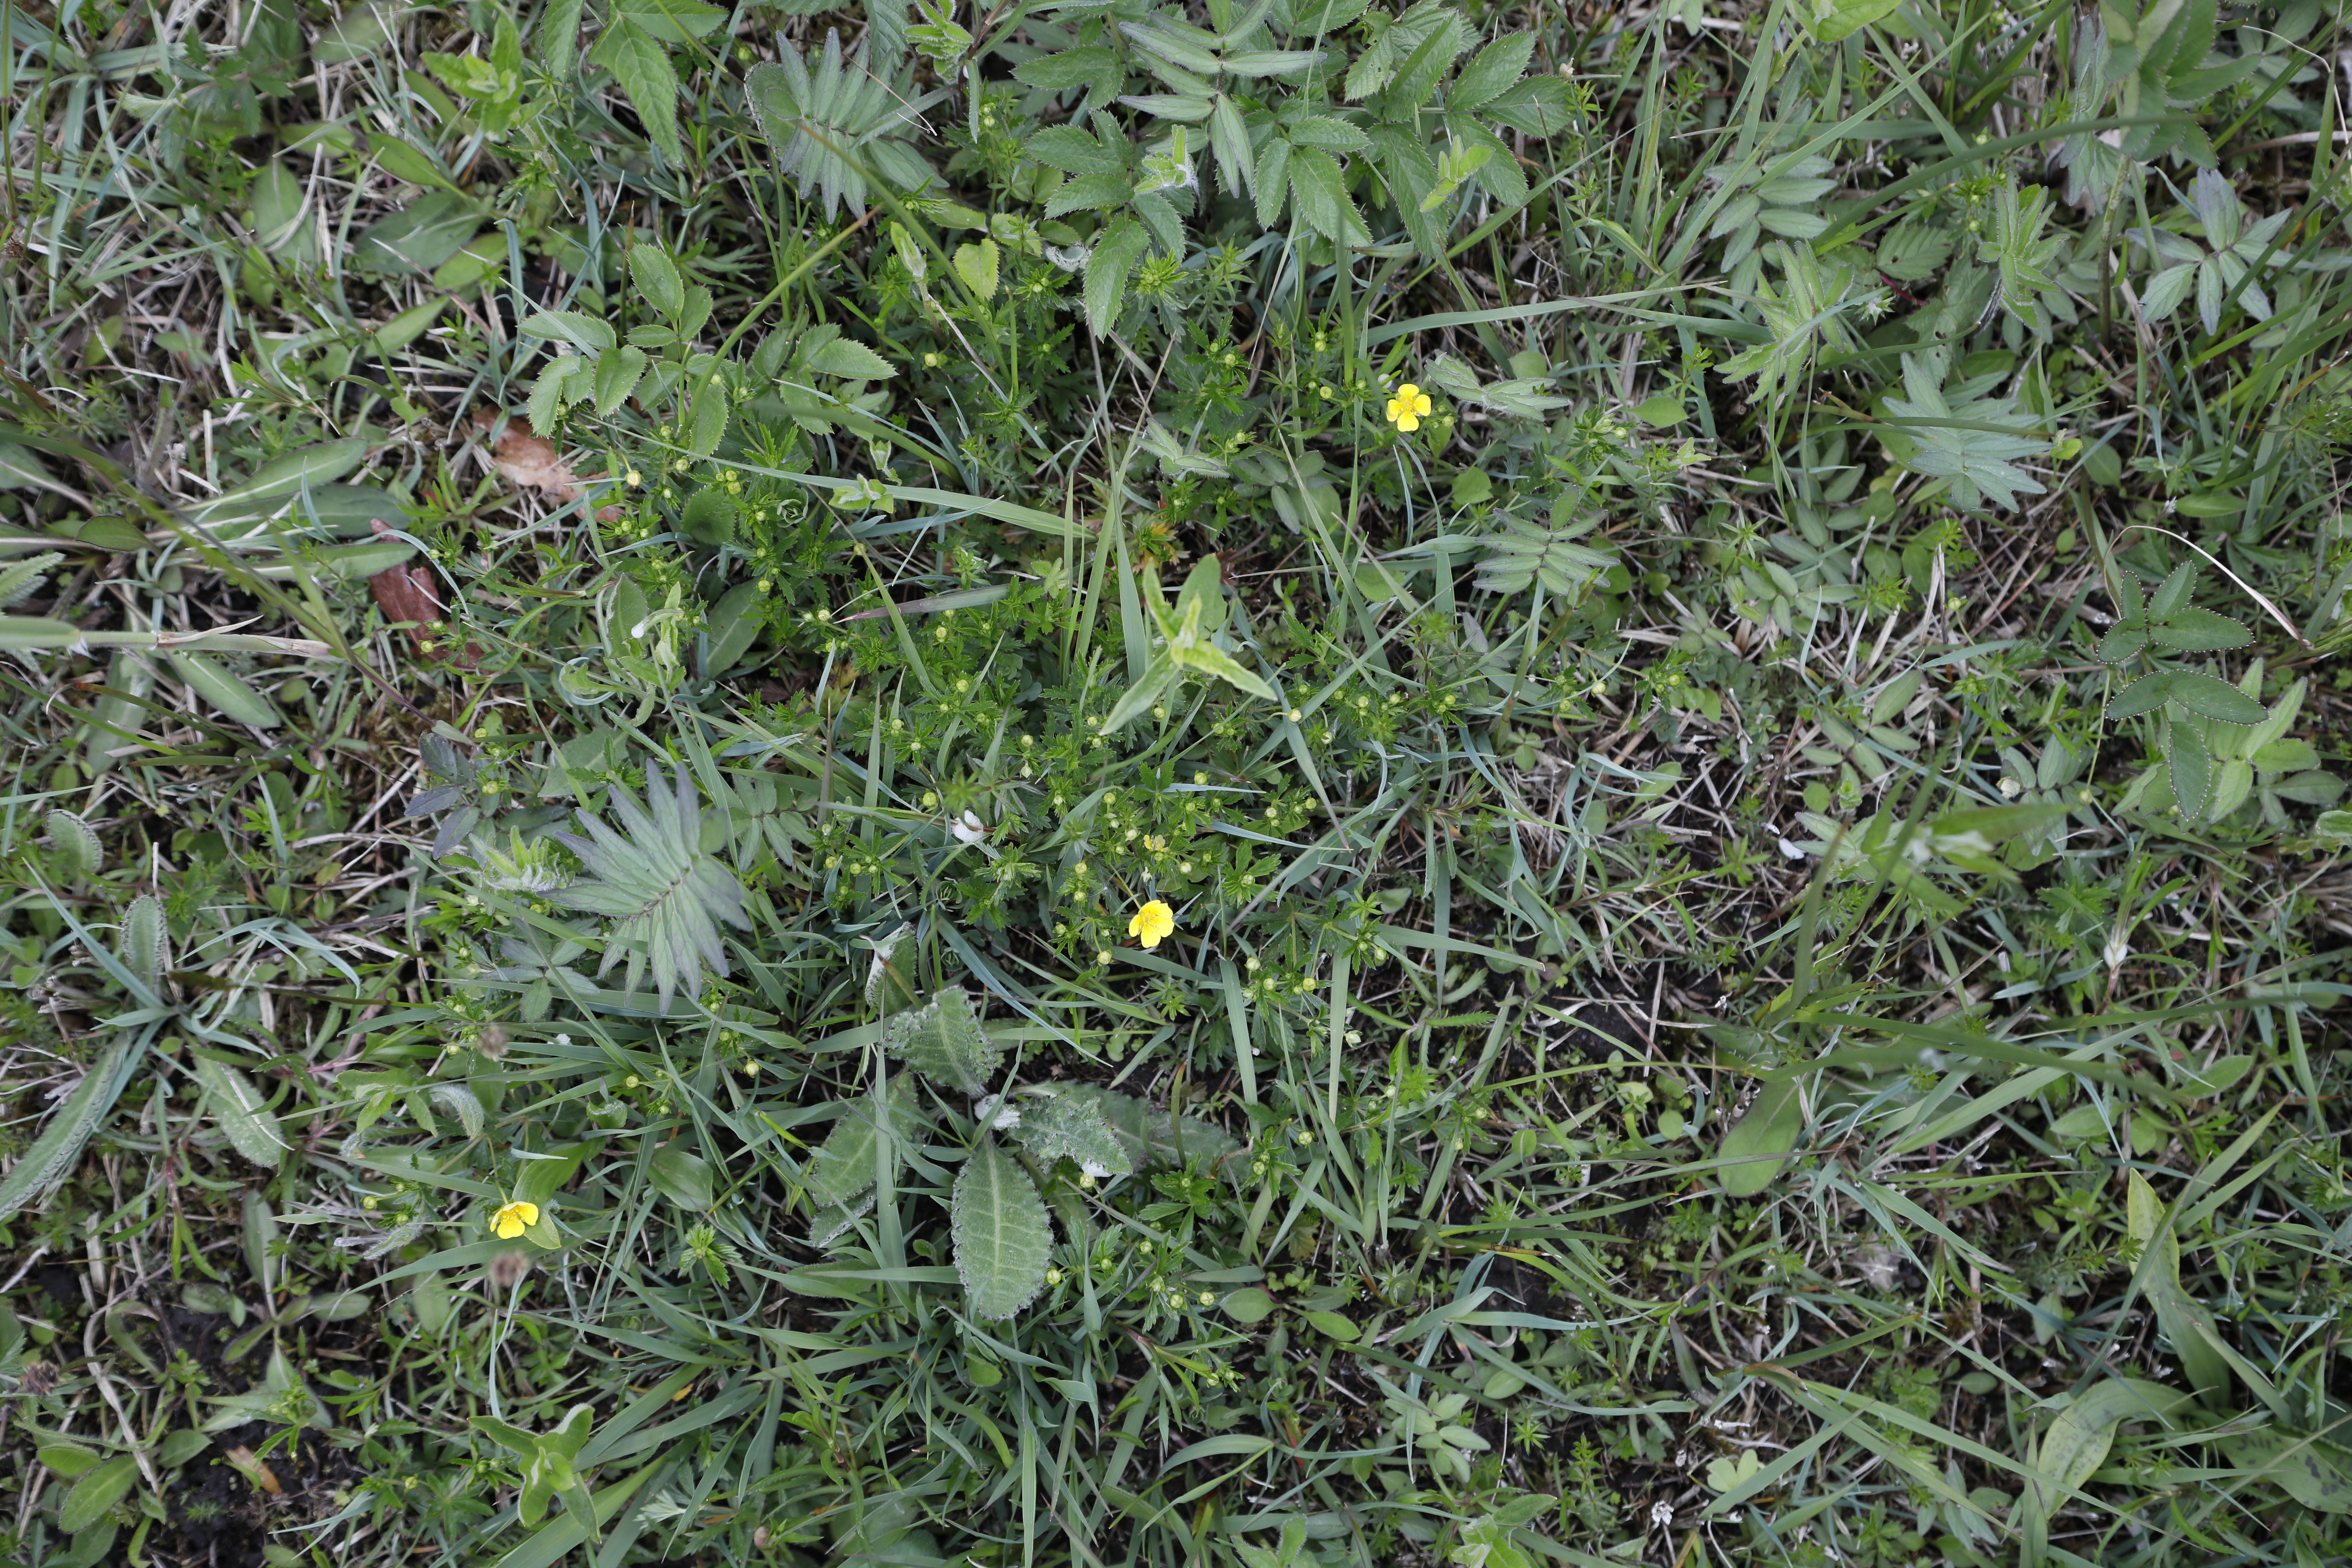
Plant species: Potentilla erecta